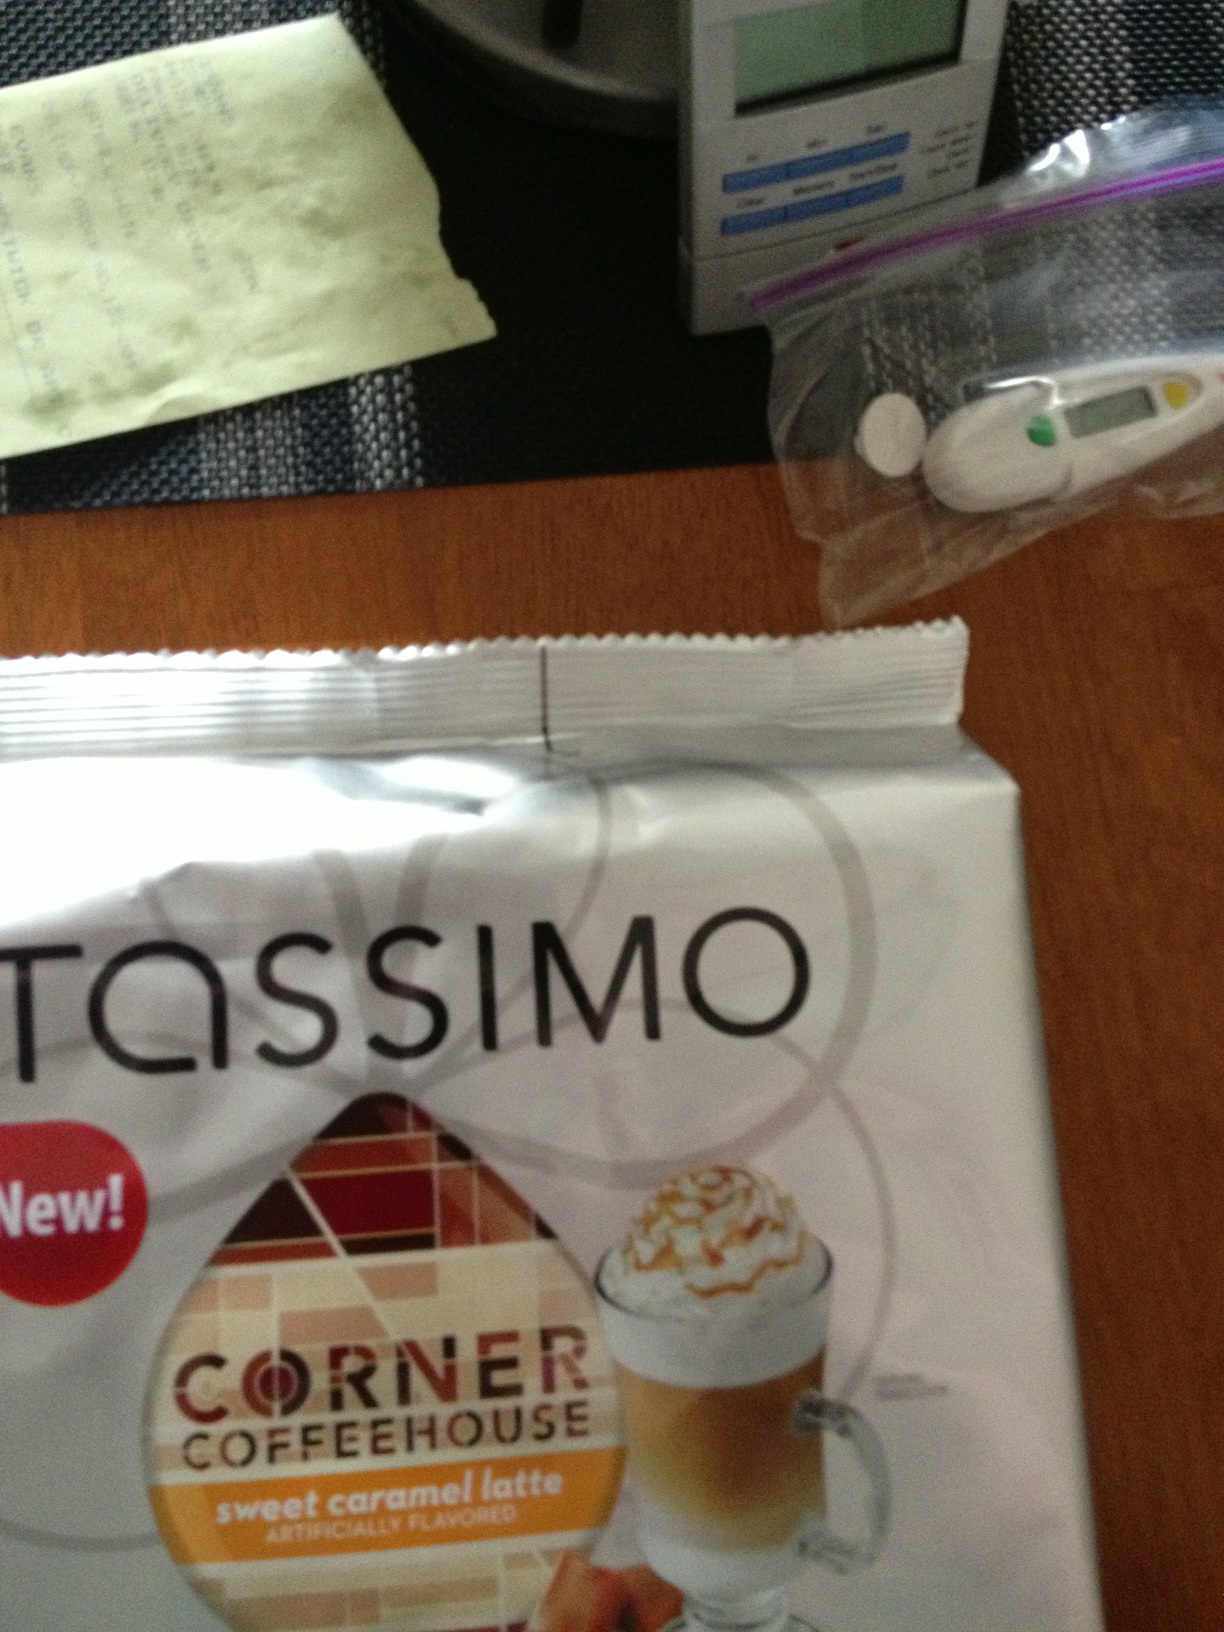Question: What flavor of coffee is this?
Answer: sweet caramel latte